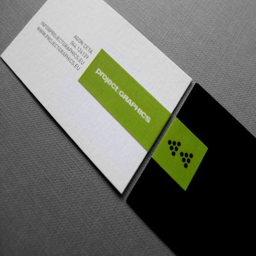
i 'm beginning to think i just have a thing for green